Igor Zeiger

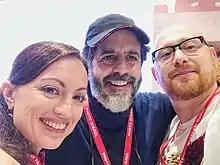
Maria Rosenblatt (left), Alec Soth(center) and Zeiger during the opening of the International Photography Festival 2019 in Israel

Zeiger's work is often described as being both beautiful and disturbing. He is known for his ability to capture the raw beauty of the human form, while also exploring the darker side of human nature. Zeiger's work is challenging and thought-provoking, and it has helped to redefine the boundaries of contemporary photography. His techniques extend to capturing more than just the physical attributes of his subjects. His compositions often emphasize the emotions, vulnerabilities, and narratives inherent in human experiences. As a result, viewers are presented with more than just a visual representation, but rather a broader context of the human condition.